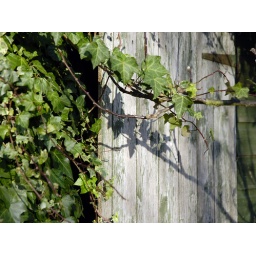
My old garden shed disappearing under the ivy. Have to duck under the apple tree to get in there now.